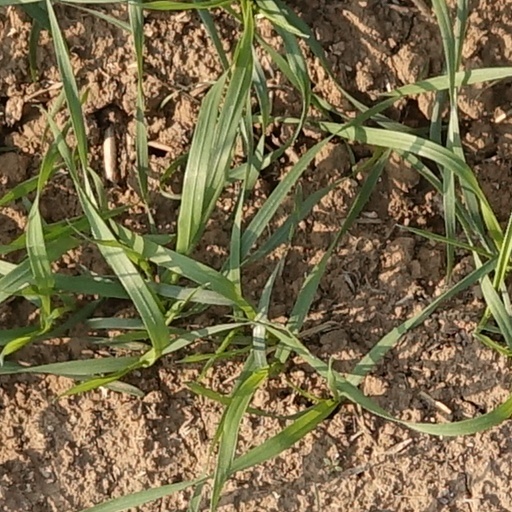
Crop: wheat